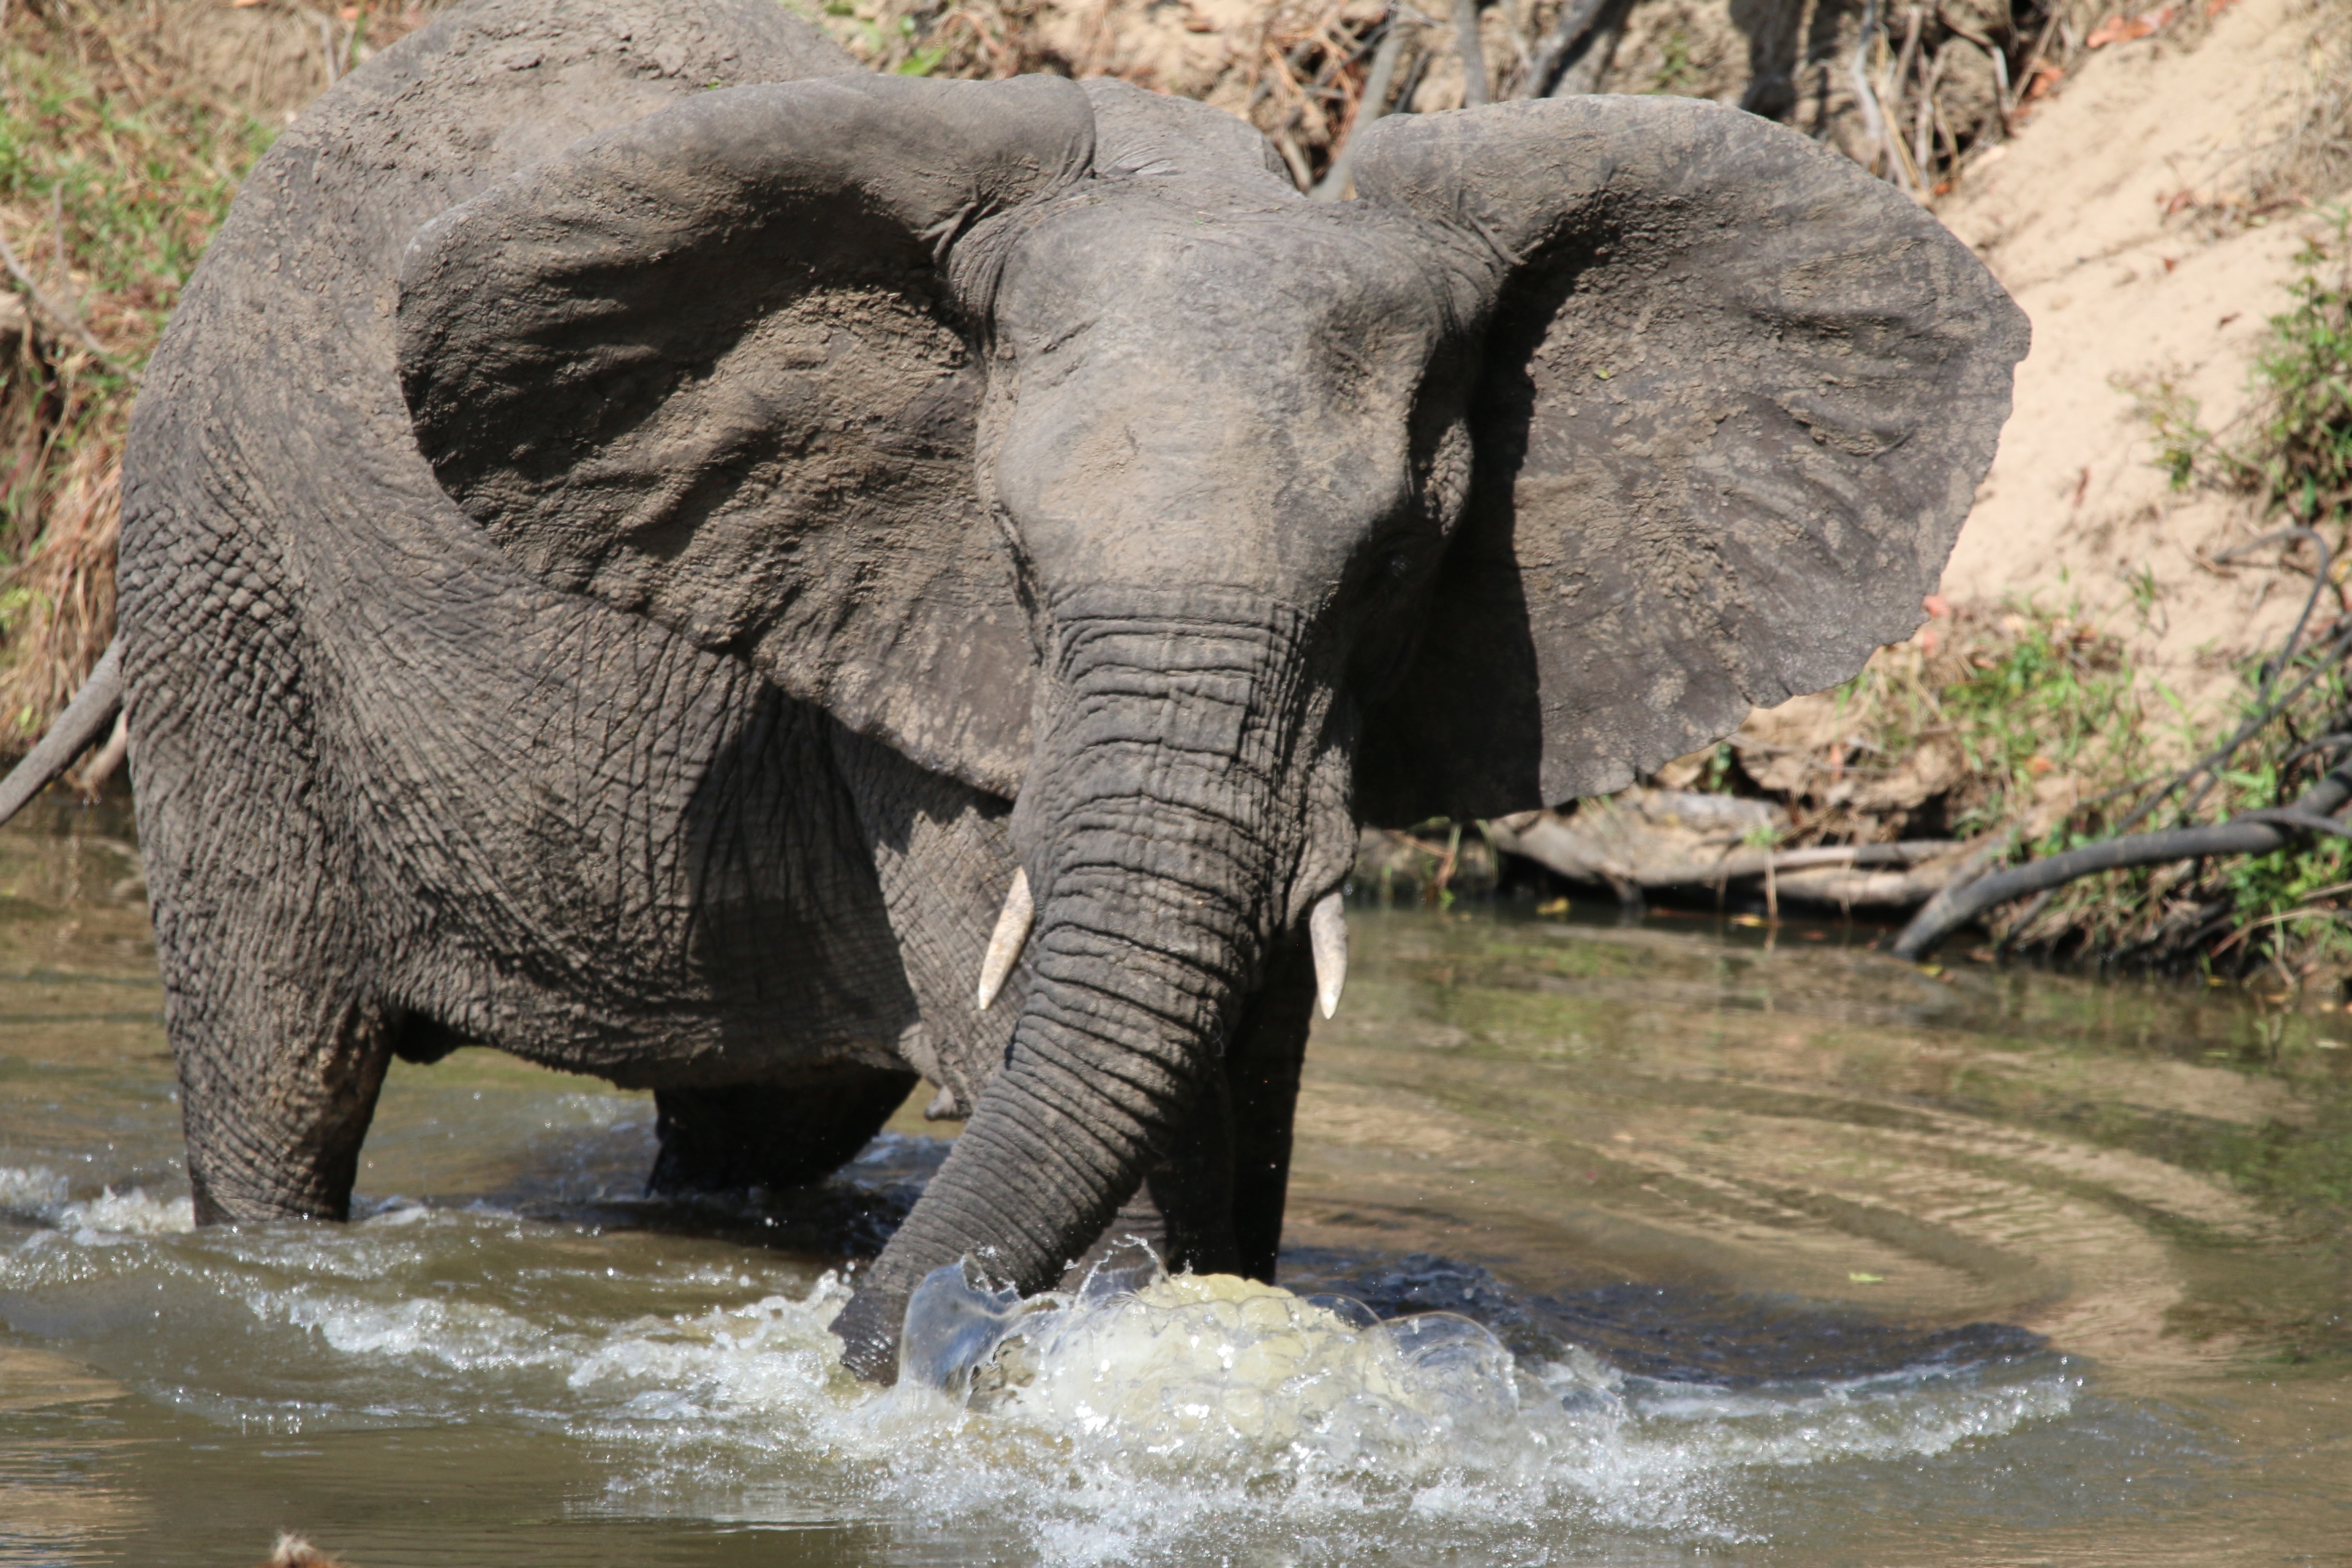
water, animal, wildlife, zoo, mammal, fauna, elephant, vertebrate, safari, bathing, indian elephant, african elephant, elephants and mammoths, elephan